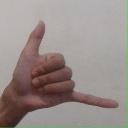
अक्षर: द